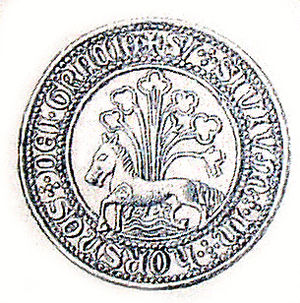
Morten Ræhs den yngre / Familien Ræhs
Horsens segl fra 1421
Morten Ræhs den yngre var en dansk tværfløjtevirtuos, komponist og stadsmusikant. Han optræder under mange navneformer. Efternavnet som: Rahr, Rees, Rehs, Reis, Reitz, Retz, Rhæs, Ries, Riis, Ræhs, Ræss og Röhs og fornavnet som Martin, Martinus, Marthinus, Morten og Morton. Den hyppigst forekomne stavemåde er "Martinus Ræhs", men i dag skrives han "Morten Ræhs d.y.".